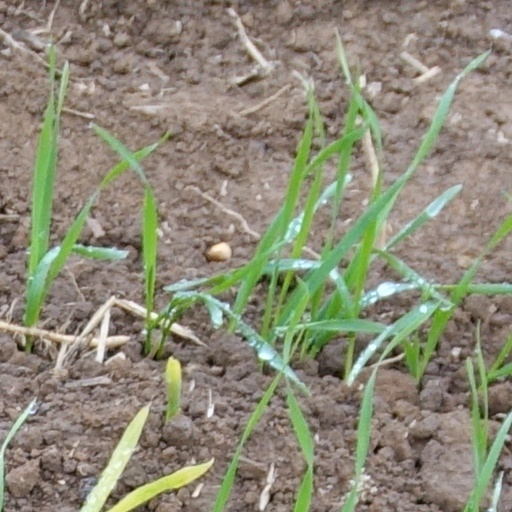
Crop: wheat